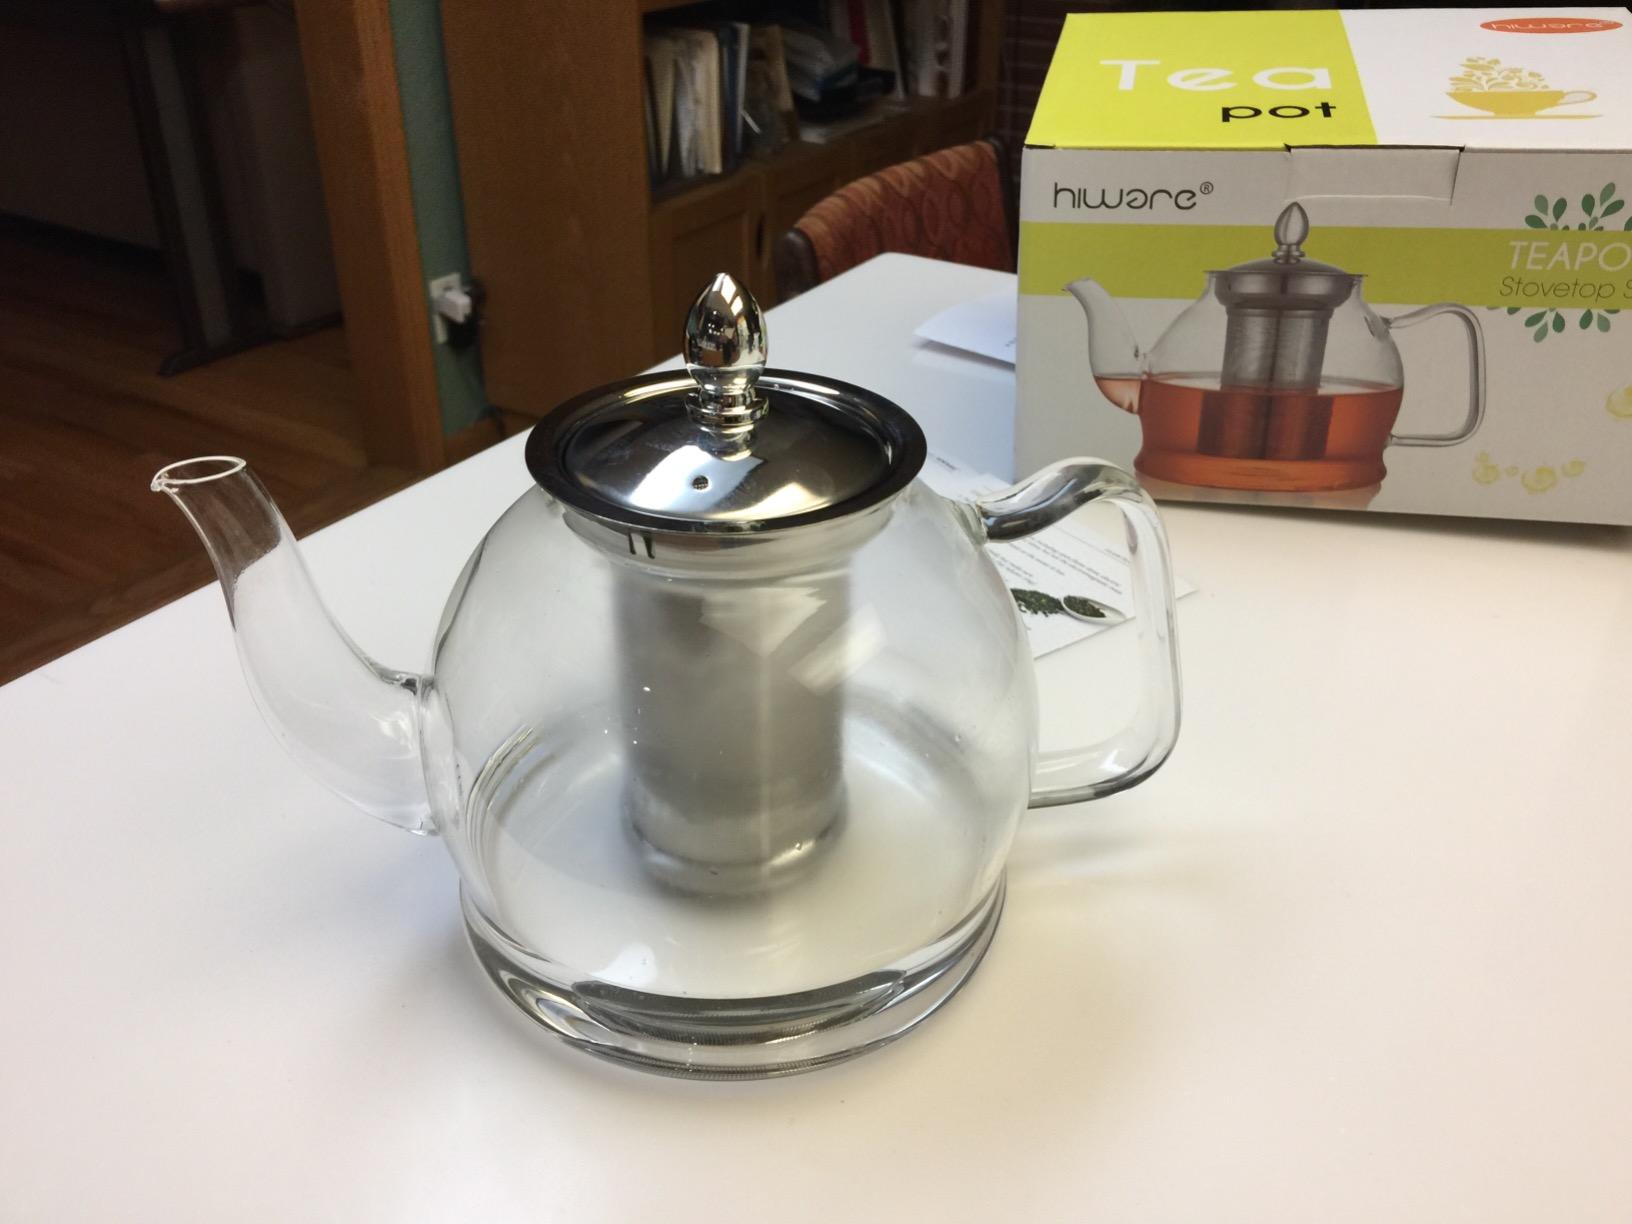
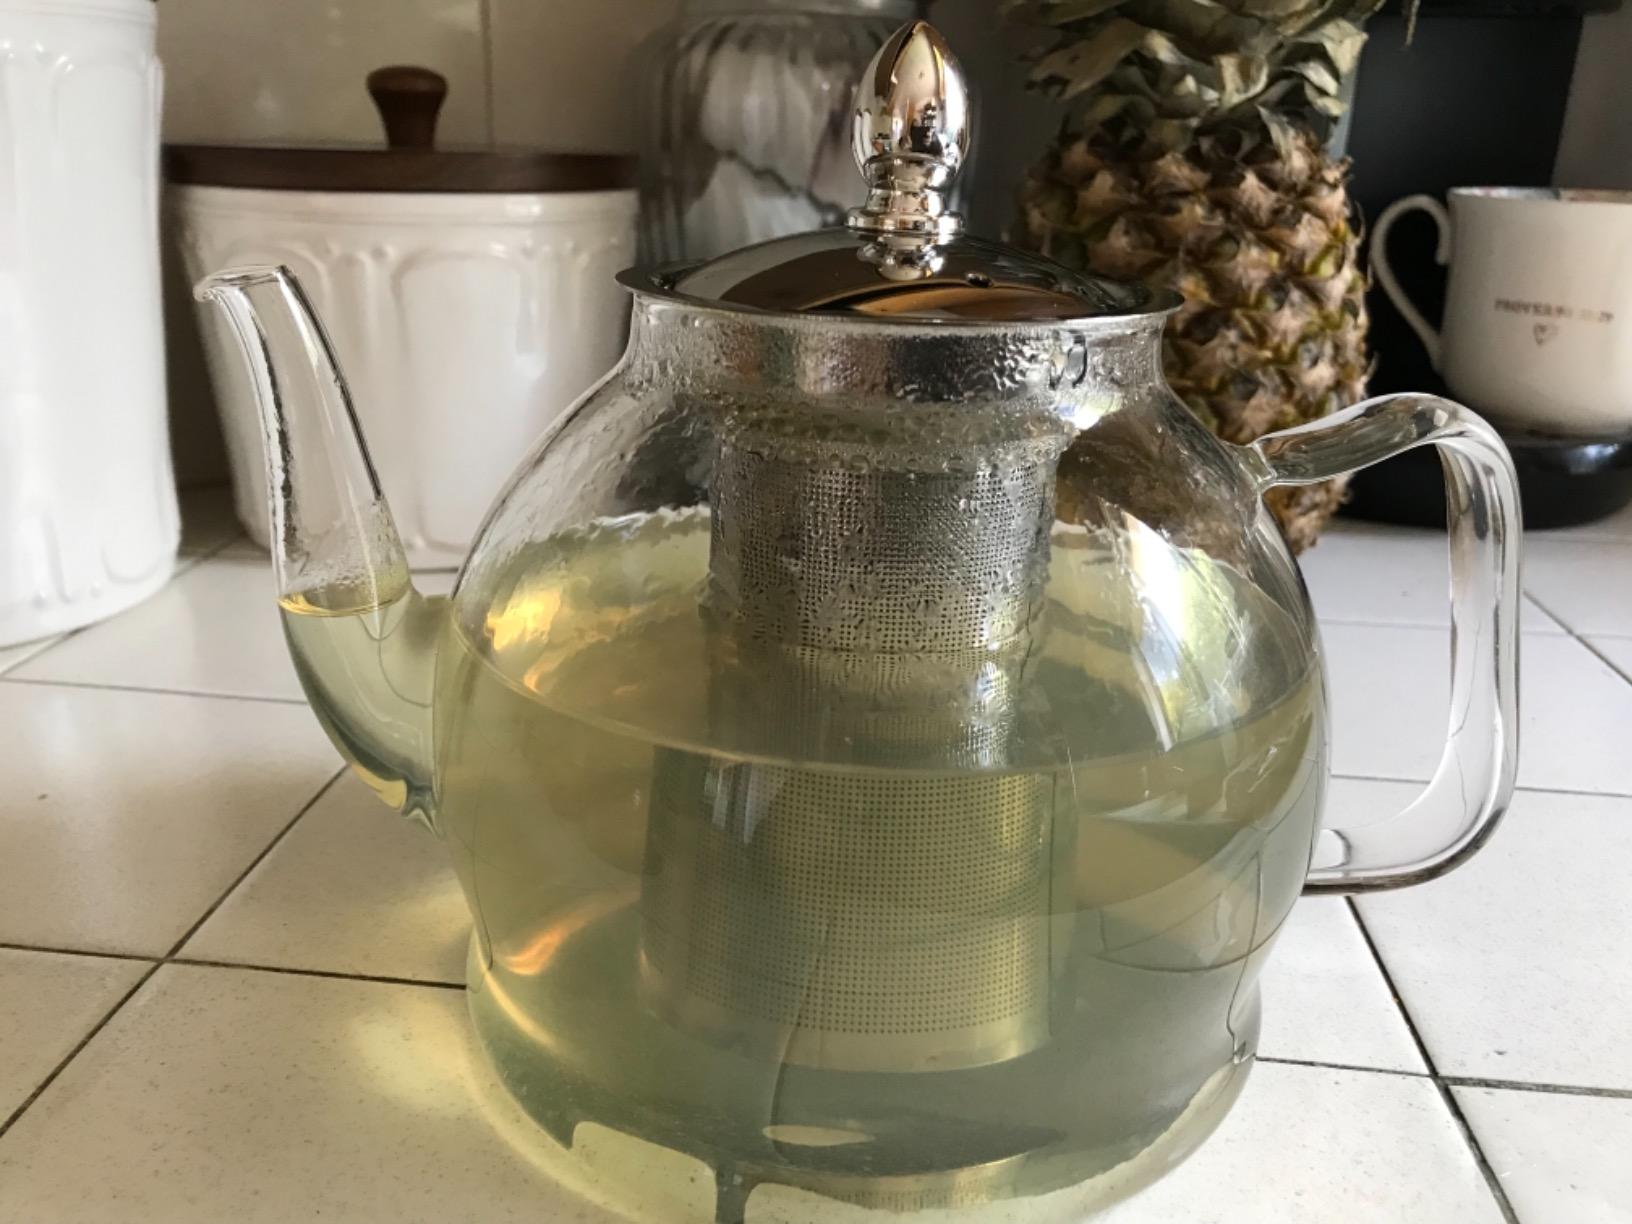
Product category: items_kettle
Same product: yes